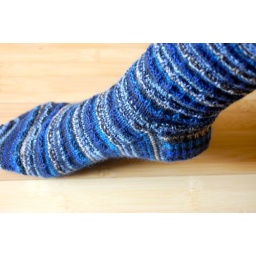
Stripey socks in a waffle texture, made from a ball of mystery yarn from the $3 basket at Web's.